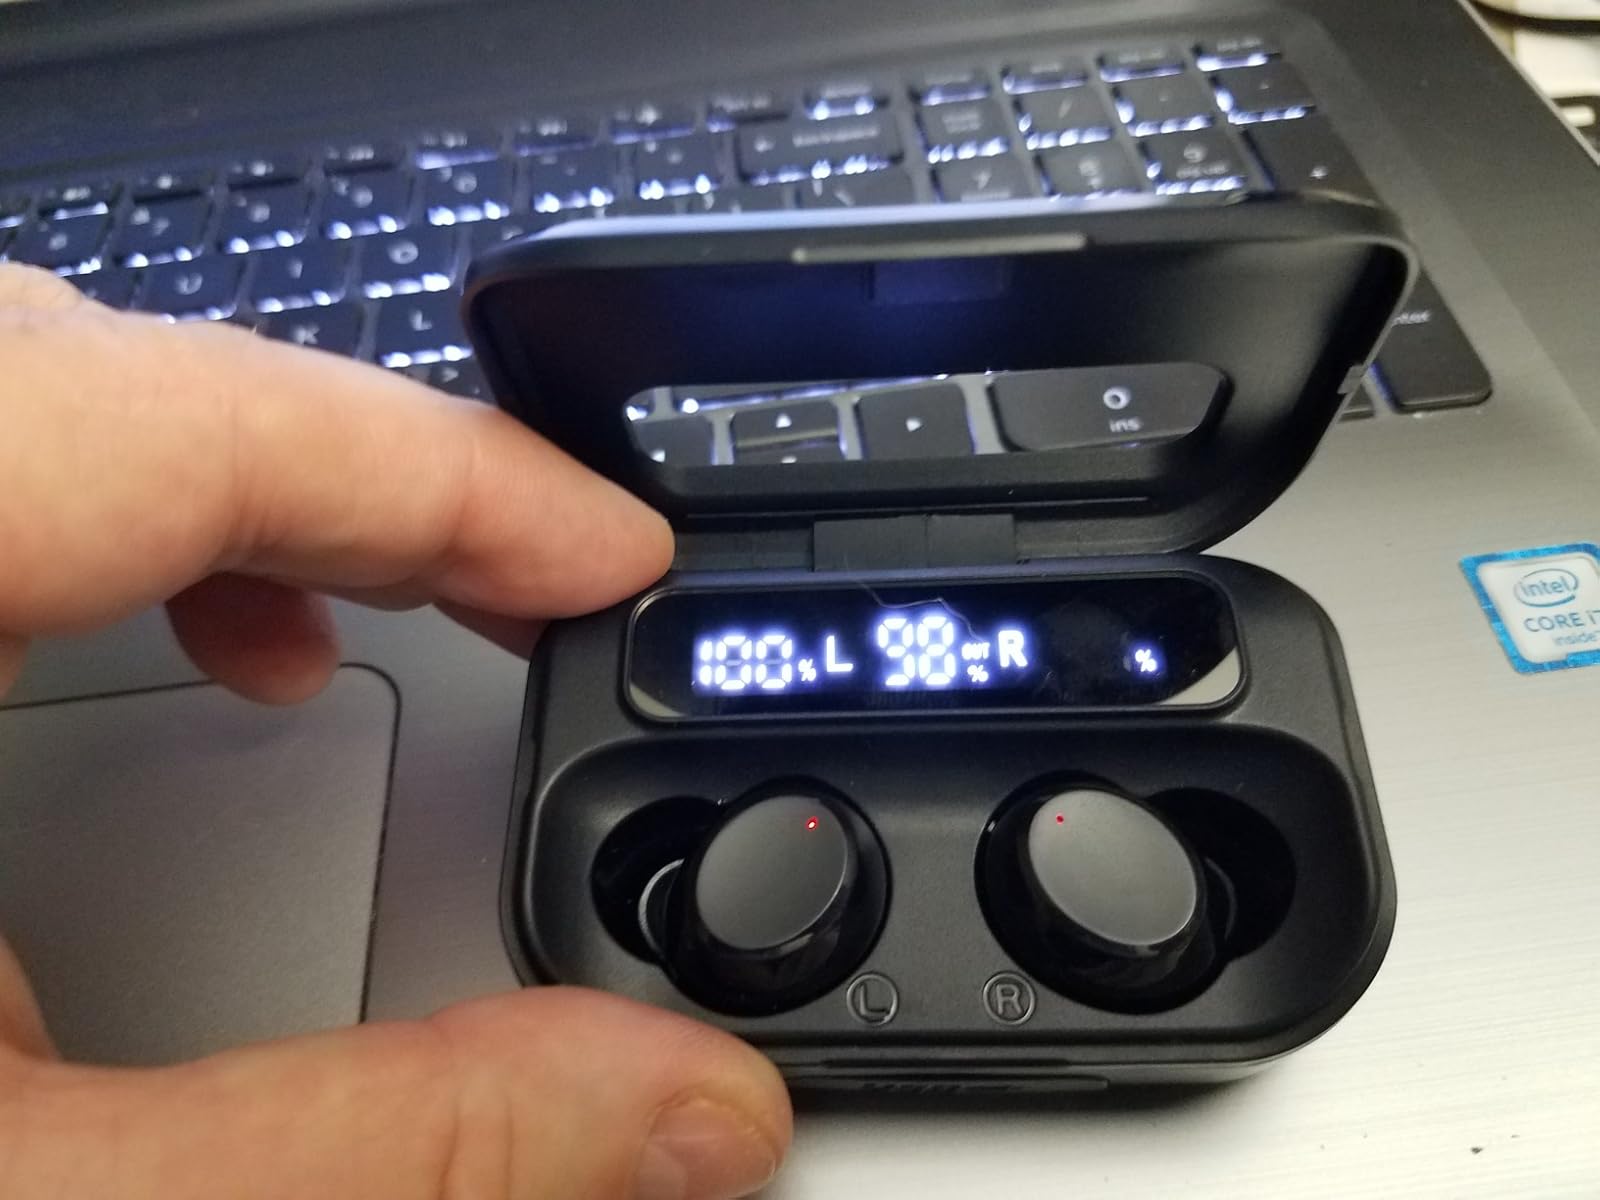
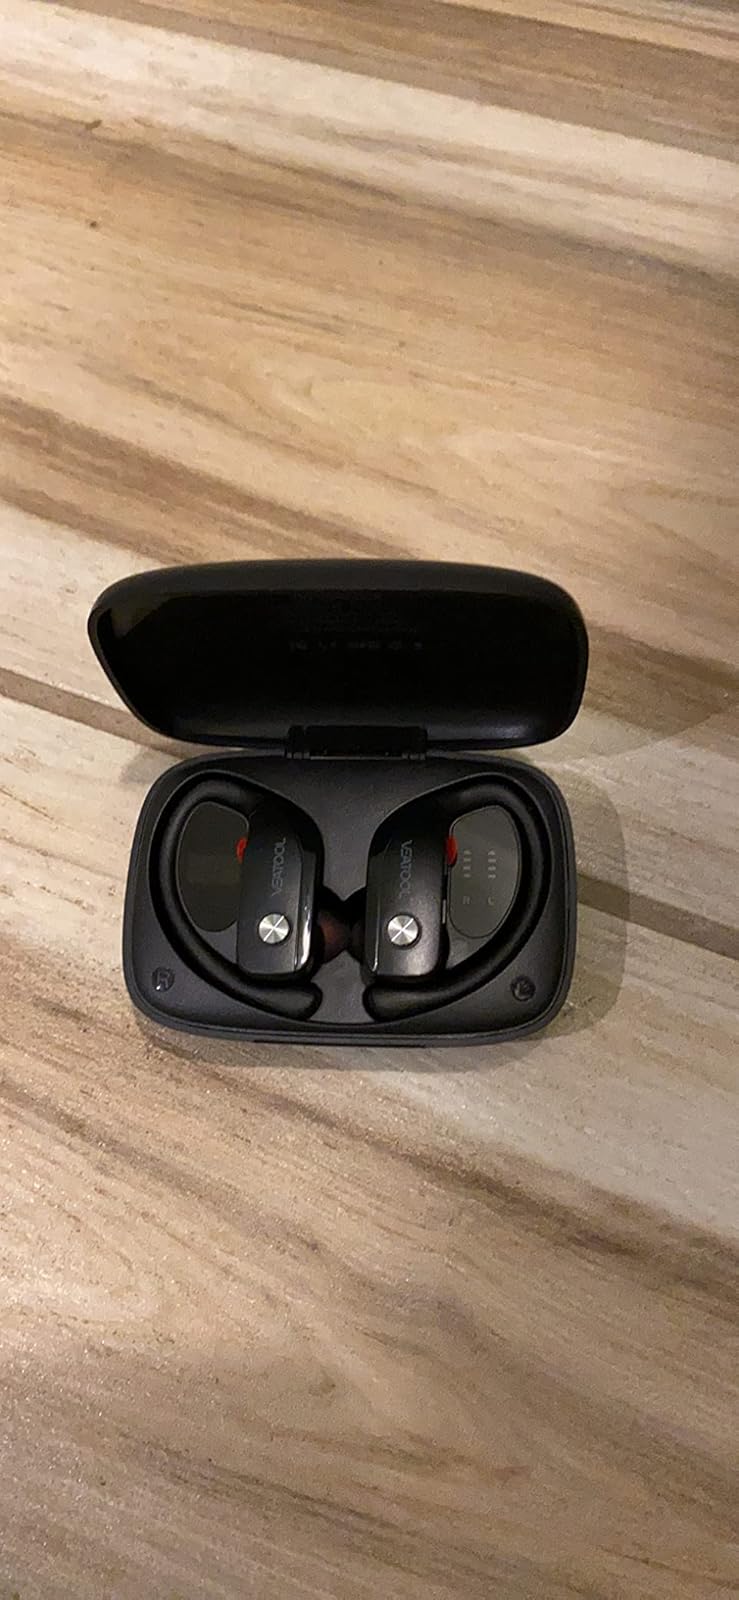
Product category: earbuds
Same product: no